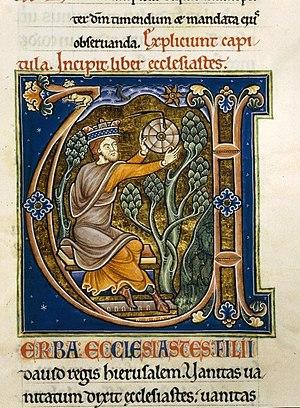
Image tirée du manuscrit Bible des capucins, originaire de Champagne en France, vers 1170-1180 animal, arbre, astre, astrolabe, banc, ciel, couronne, cours d'eau, eau, enluminure, étoile, lettrine, nuit, planète, poisson, roi, Salomon, végétation
Salomon est un personnage de la Bible. Il y est présenté comme un prophète et roi d'Israël réputé pour sa richesse et sa sagesse. Il succède à son père, le roi David, le fondateur de la lignée des rois de Juda. Sa mère est Bethsabée. Conventionnellement, son règne s'étend de 970 à 931 av. J.-C. Sa naissance est mentionnée dans le Deuxième livre de Samuel, et son règne est décrit dans le Premier livre des Rois. Salomon bâtit la première Maison de Dieu, le Temple de Jérusalem, sur la fondation posée par le roi David. Entamée lors de la 4ᵉ année du règne de Salomon, la construction du Temple durera sept ans.